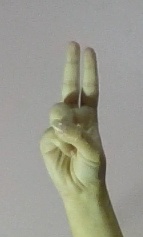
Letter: taa